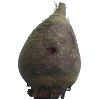
Label: Beetroot 1